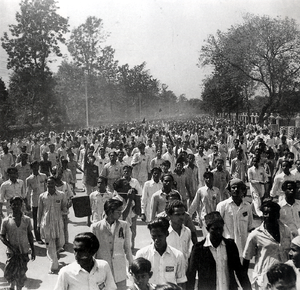
1952 est une année bissextile commençant un mardi.